Vesterfælledvej

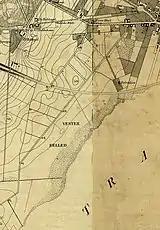
Vesterfælledvej seen on a map detail from 1852

Vesterfælledvej was originally an access road to Copenhagen's Western Common. Its current name was officially adopted in 1869.